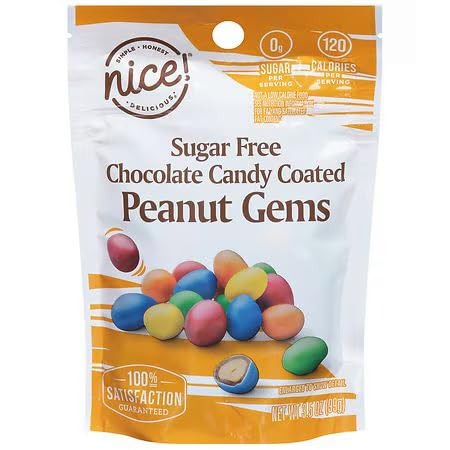
Item Name: Nice! Sugar Free Chocolate Candy Coated Peanut Gems, 3.5oz Gift Bag, Low Carb Keto Friendly Snack Snacking Food Dessert Holiday Winter Treat
Value: 1.0
Unit: Count

Price: 3.99